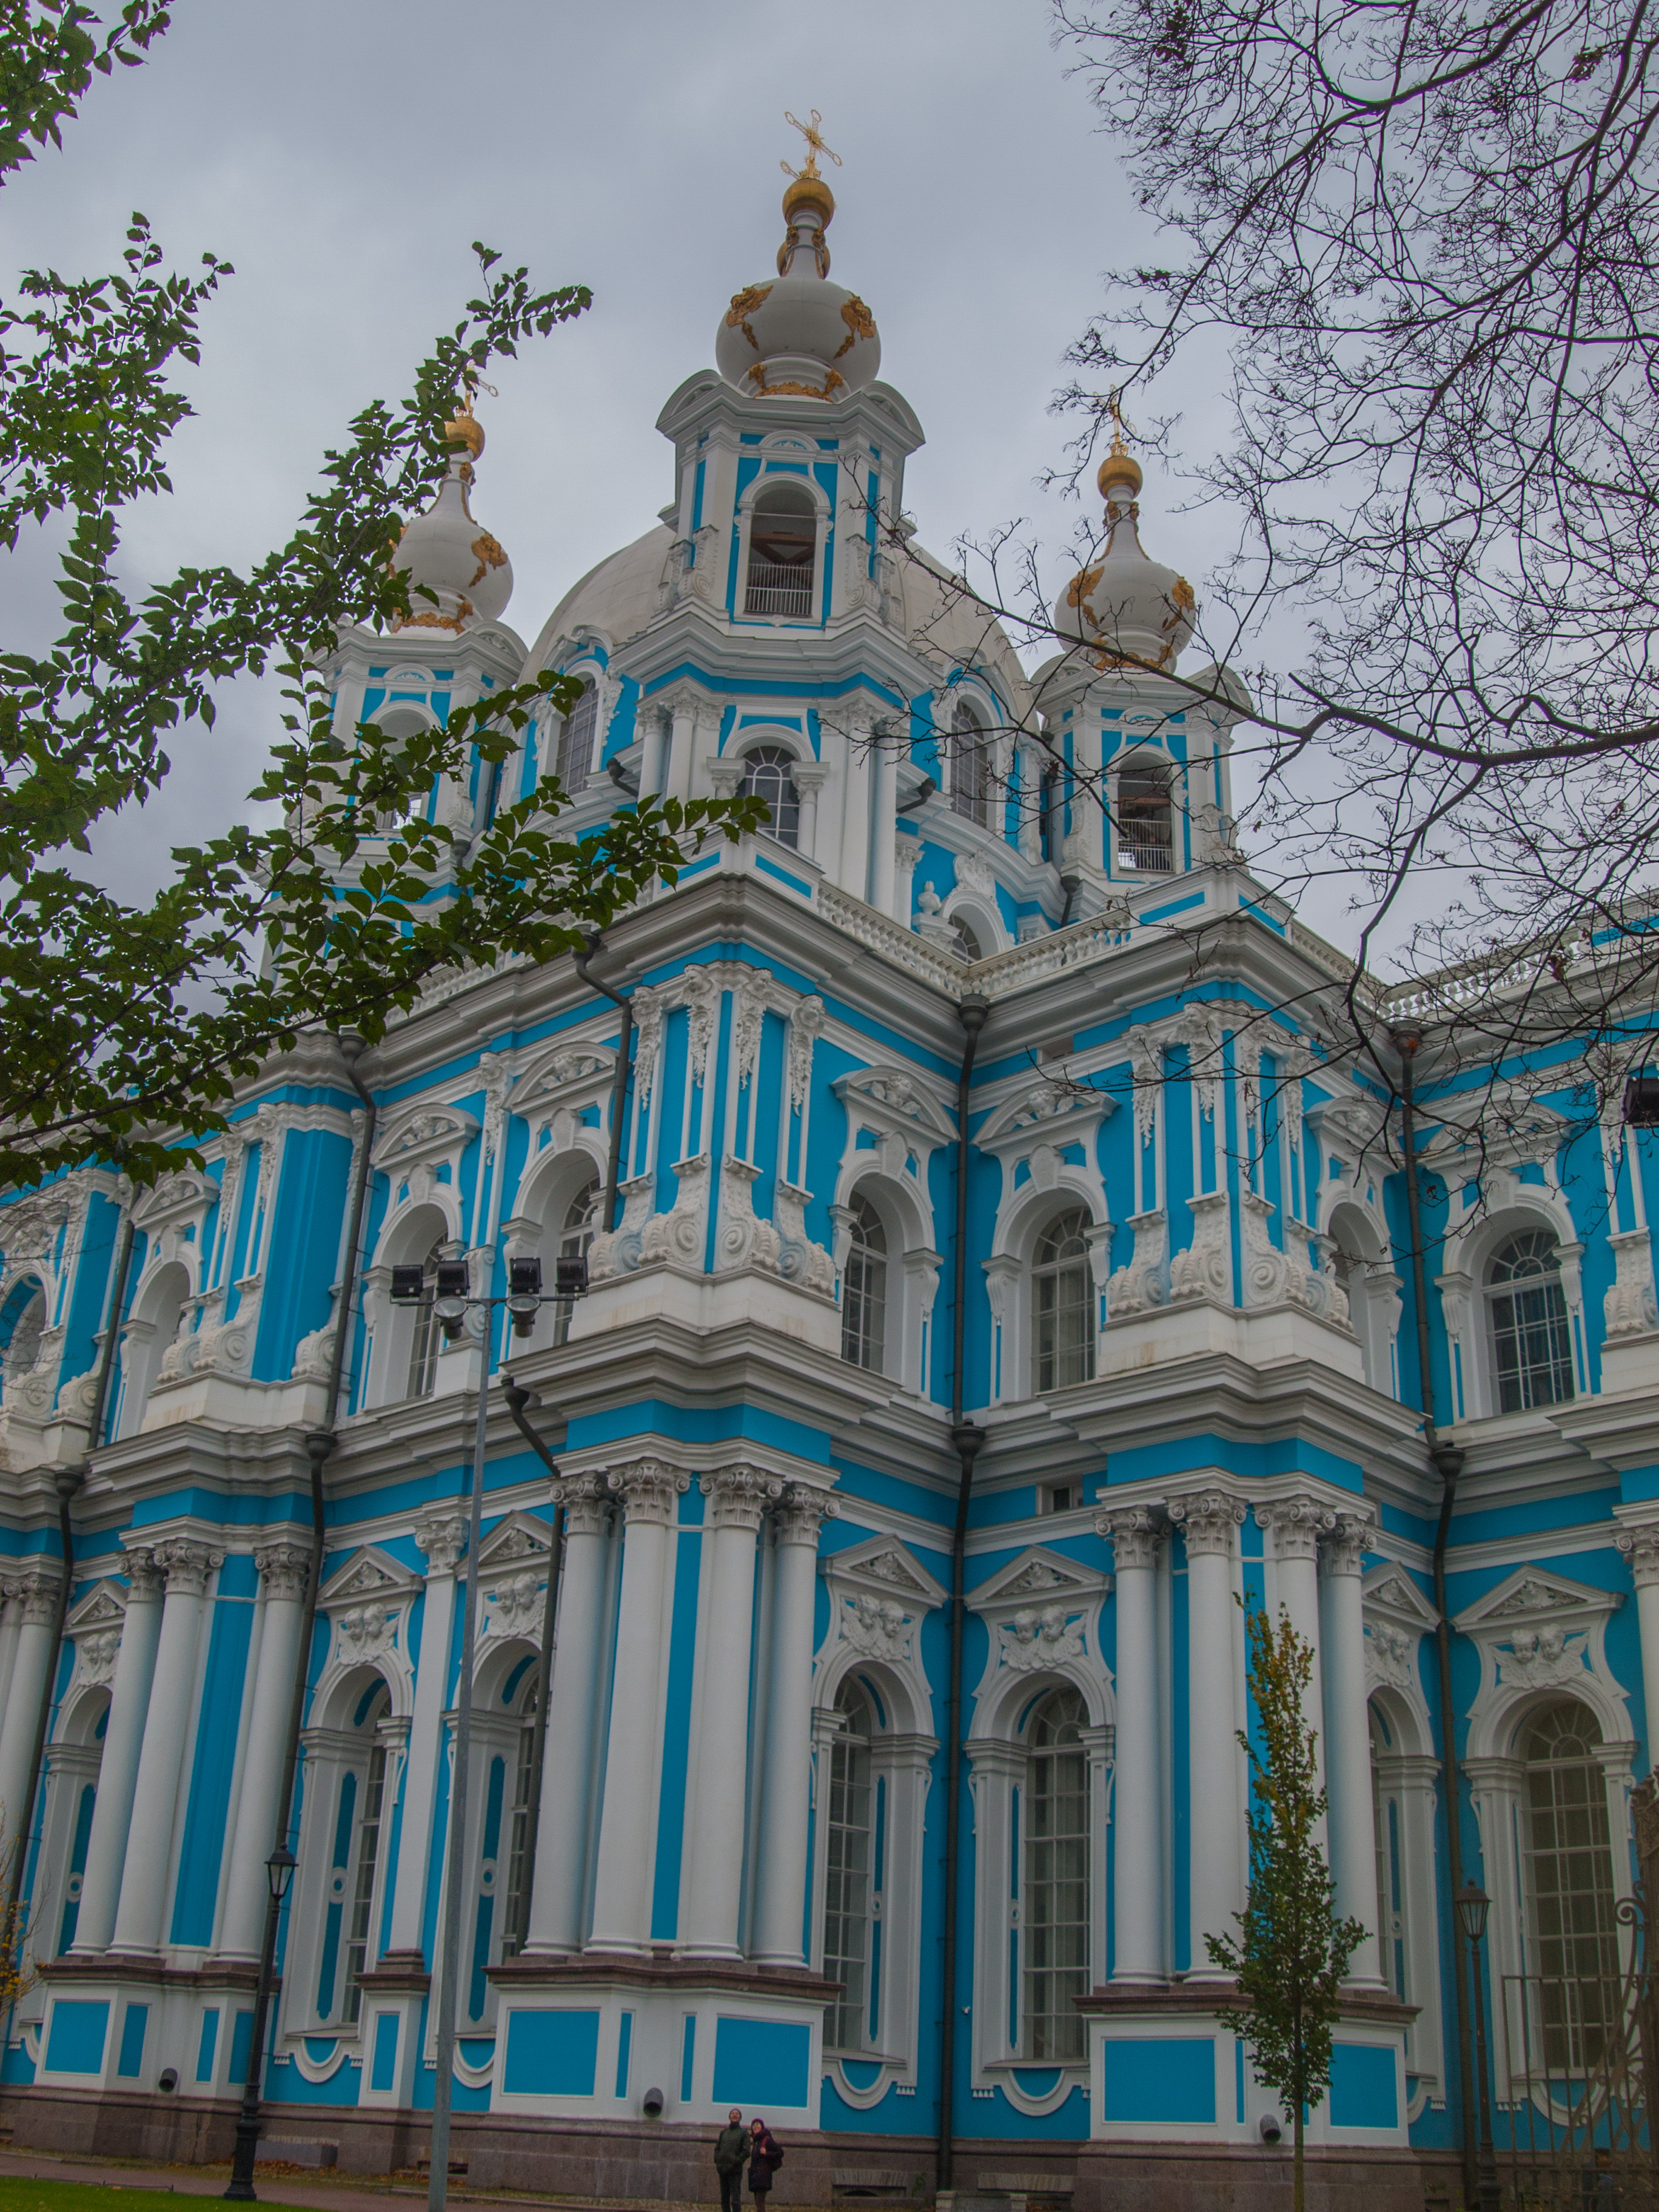
image, landmark, architecture, building, classical architecture, facade, place of worship, church, tree, cathedral, sky, symmetry, medieval architecture, dome, byzantine architecture, city, convent, palace, basilica, house, plant, synagogue, spire, tourist attraction, metropolis, listed building, chateau